Hungary–Ukraine relations

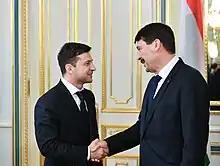
Hungarian President János Áder with Volodymyr Zelenskyy during the latter's inauguration as President of Ukraine in May 2019

Days after the beginning of the Russian invasion of Ukraine in 2022, Hungarian president János Áder and prime minister Viktor Orbán condemned the invasion, and declared their support for Ukraine in the conflict. Áder added that the conflict was "not provoked by Kyiv", and said that Hungary "hold[s] the leaders of the Russian Federation responsible for the bloodshed", while Orbán noted that military support "out of the question, though we will, of course, provide humanitarian aid".